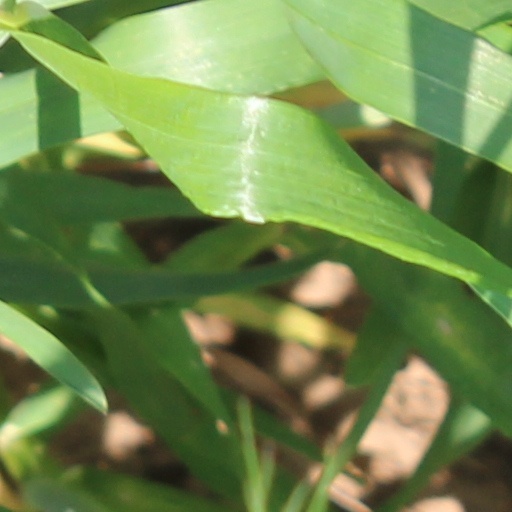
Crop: wheat